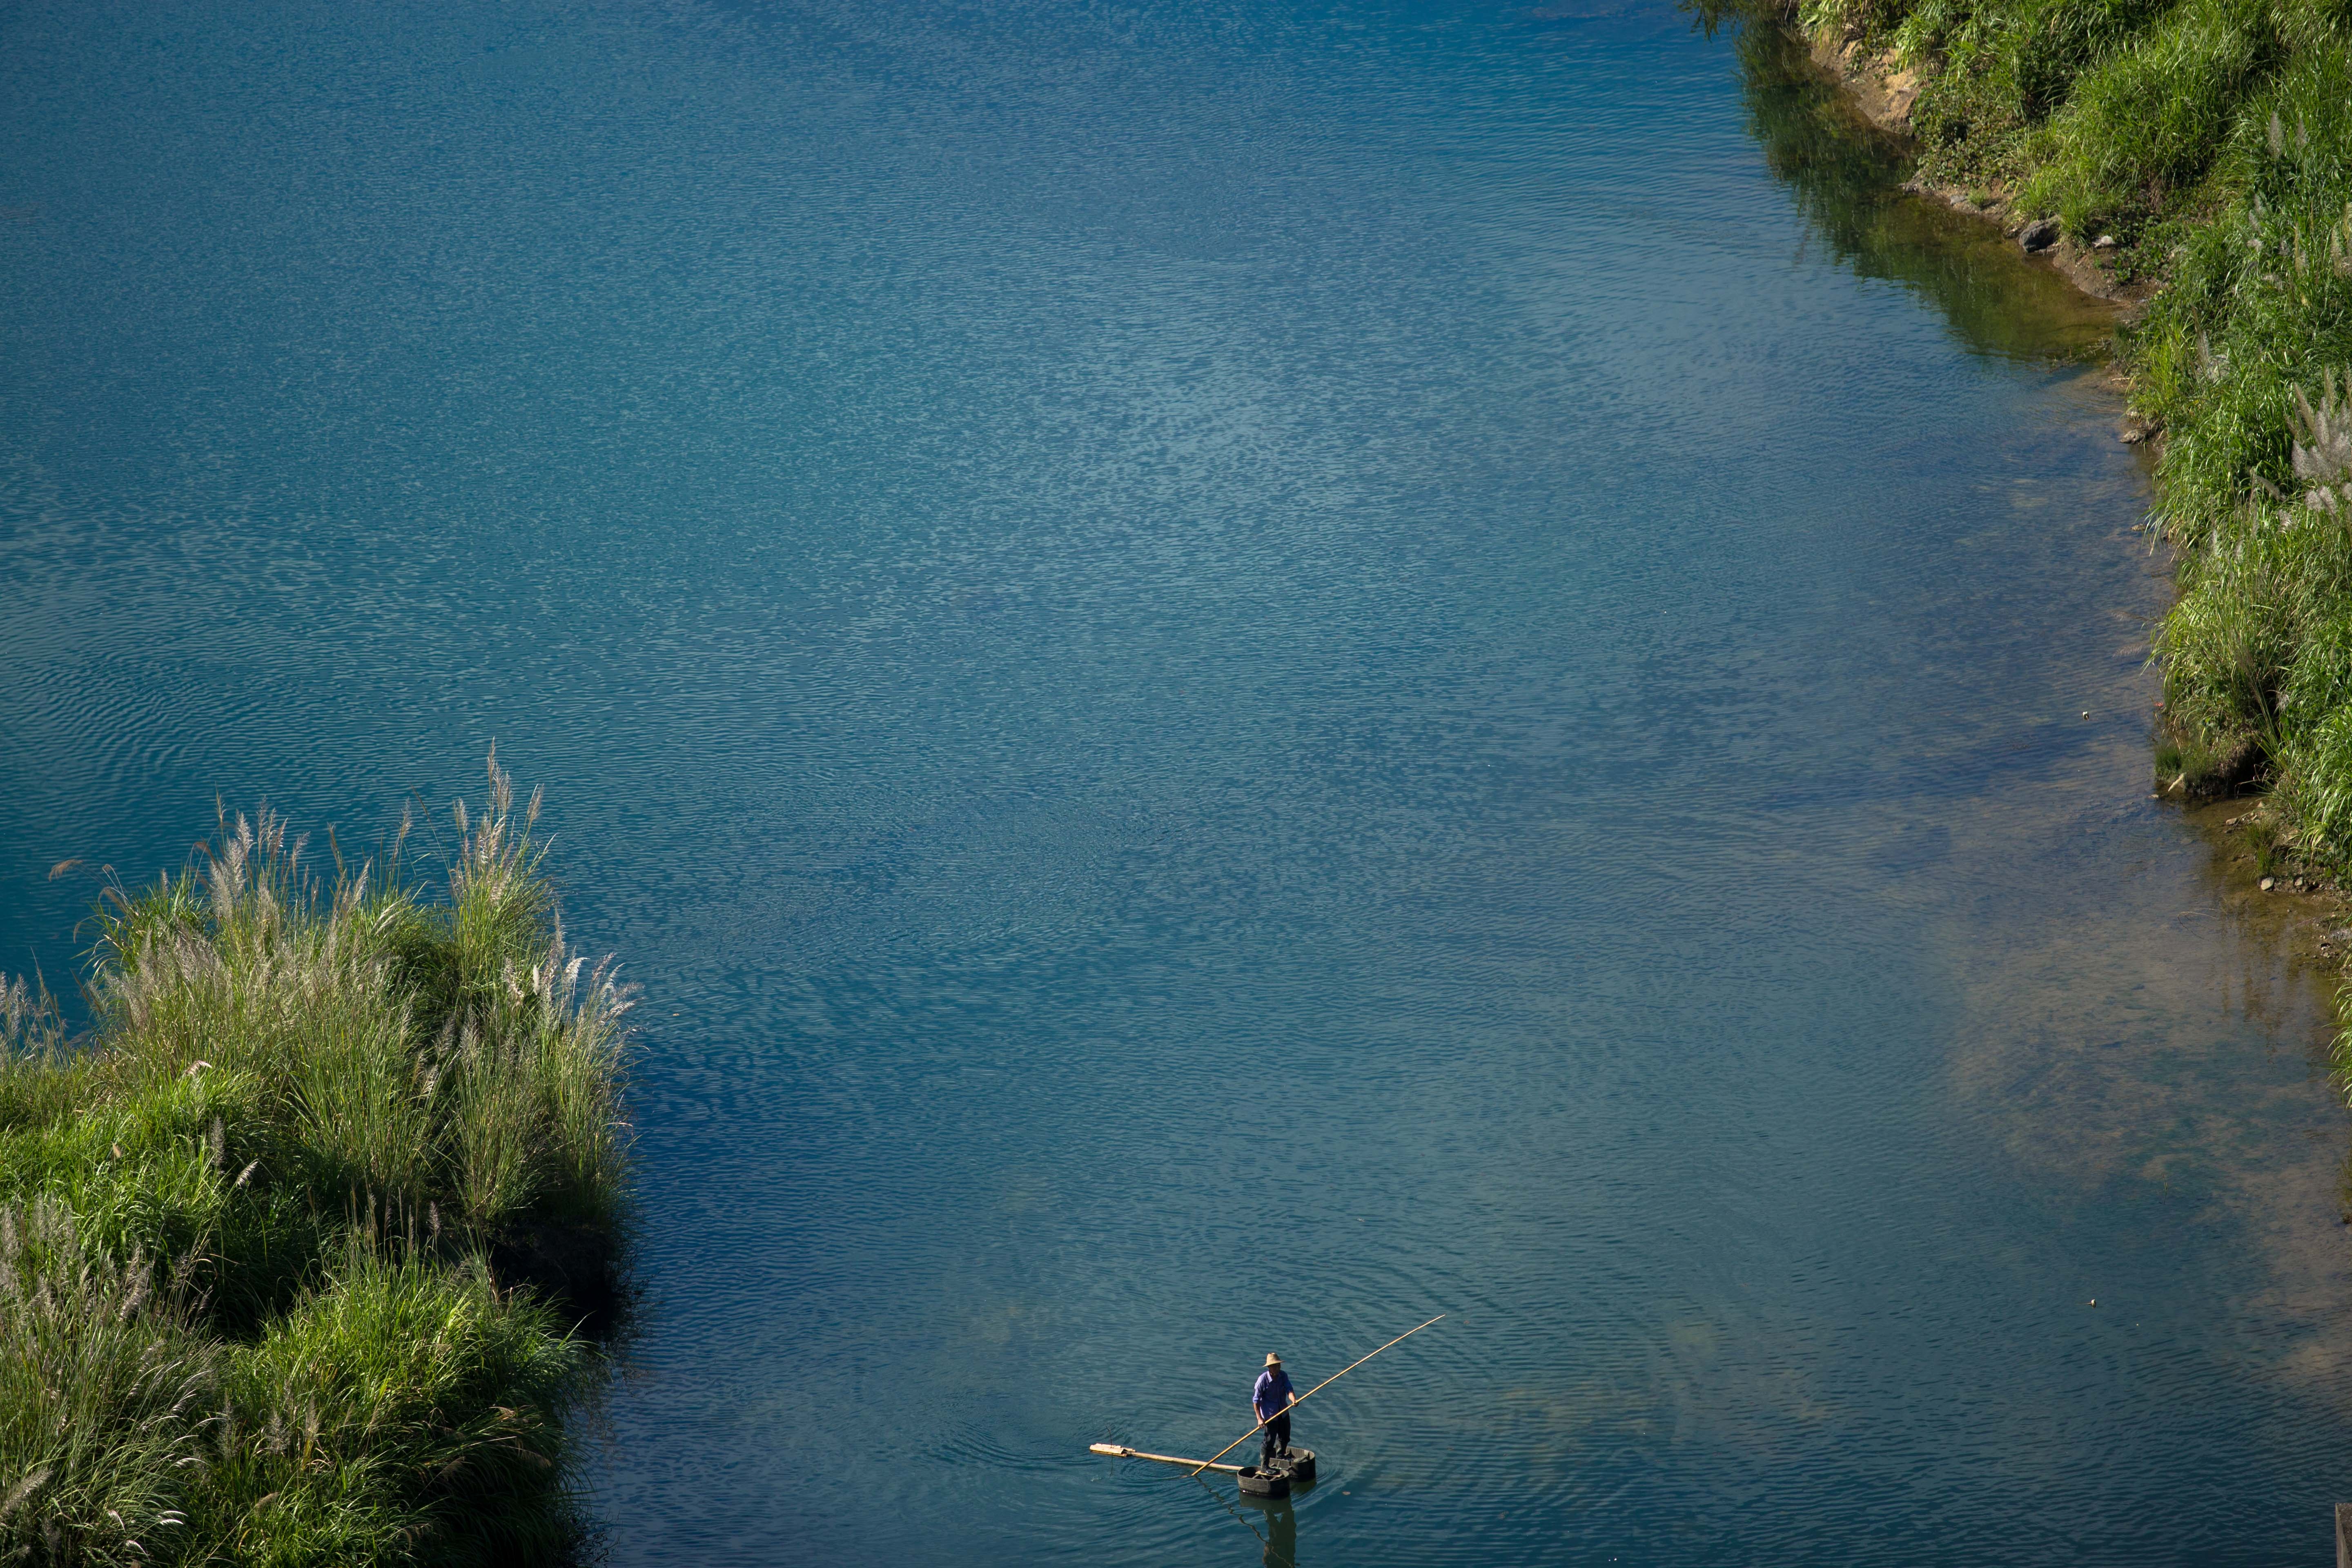
sea, coast, water, nature, sunshine, shore, wave, lake, river, cliff, reflection, bay, reservoir, terrain, body of water, mountains, boatman, landform, atmospheric phenomenon